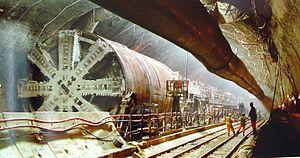
Le tunnelier sud à la chambre de croisement (cross-over).
Didier Pineau-Valencienne, né le 21 mars 1931 dans le 16ᵉ arrondissement de Paris, est un chef d'entreprise français, dirigeant de Schneider Electric.